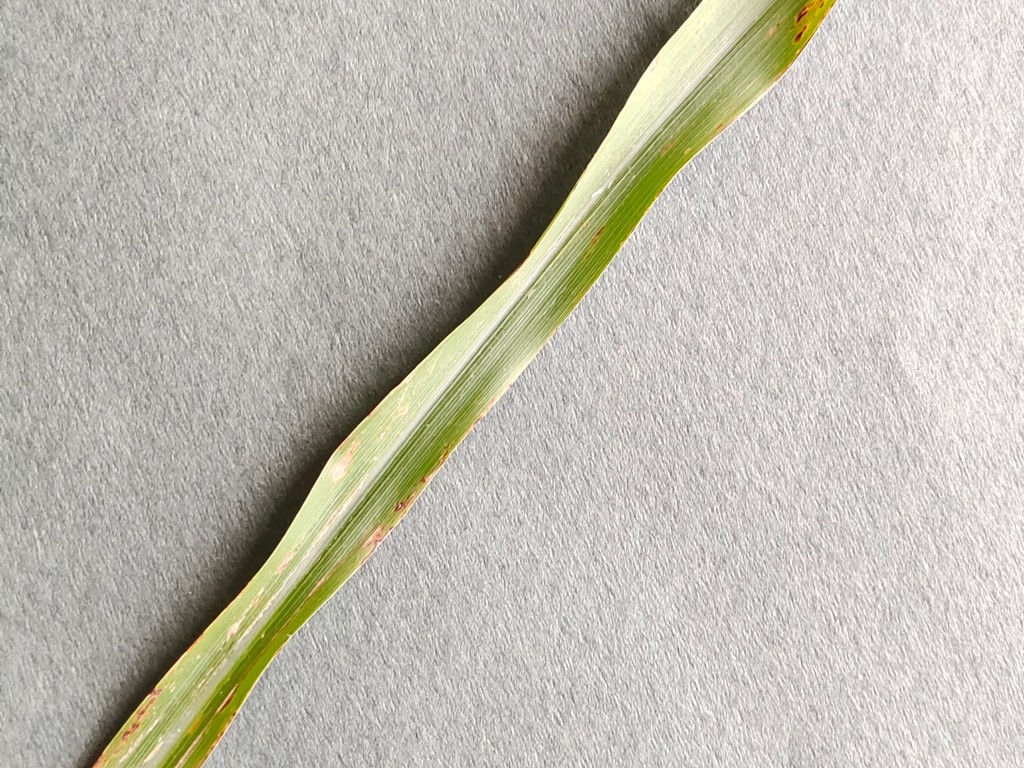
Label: Unhealthy